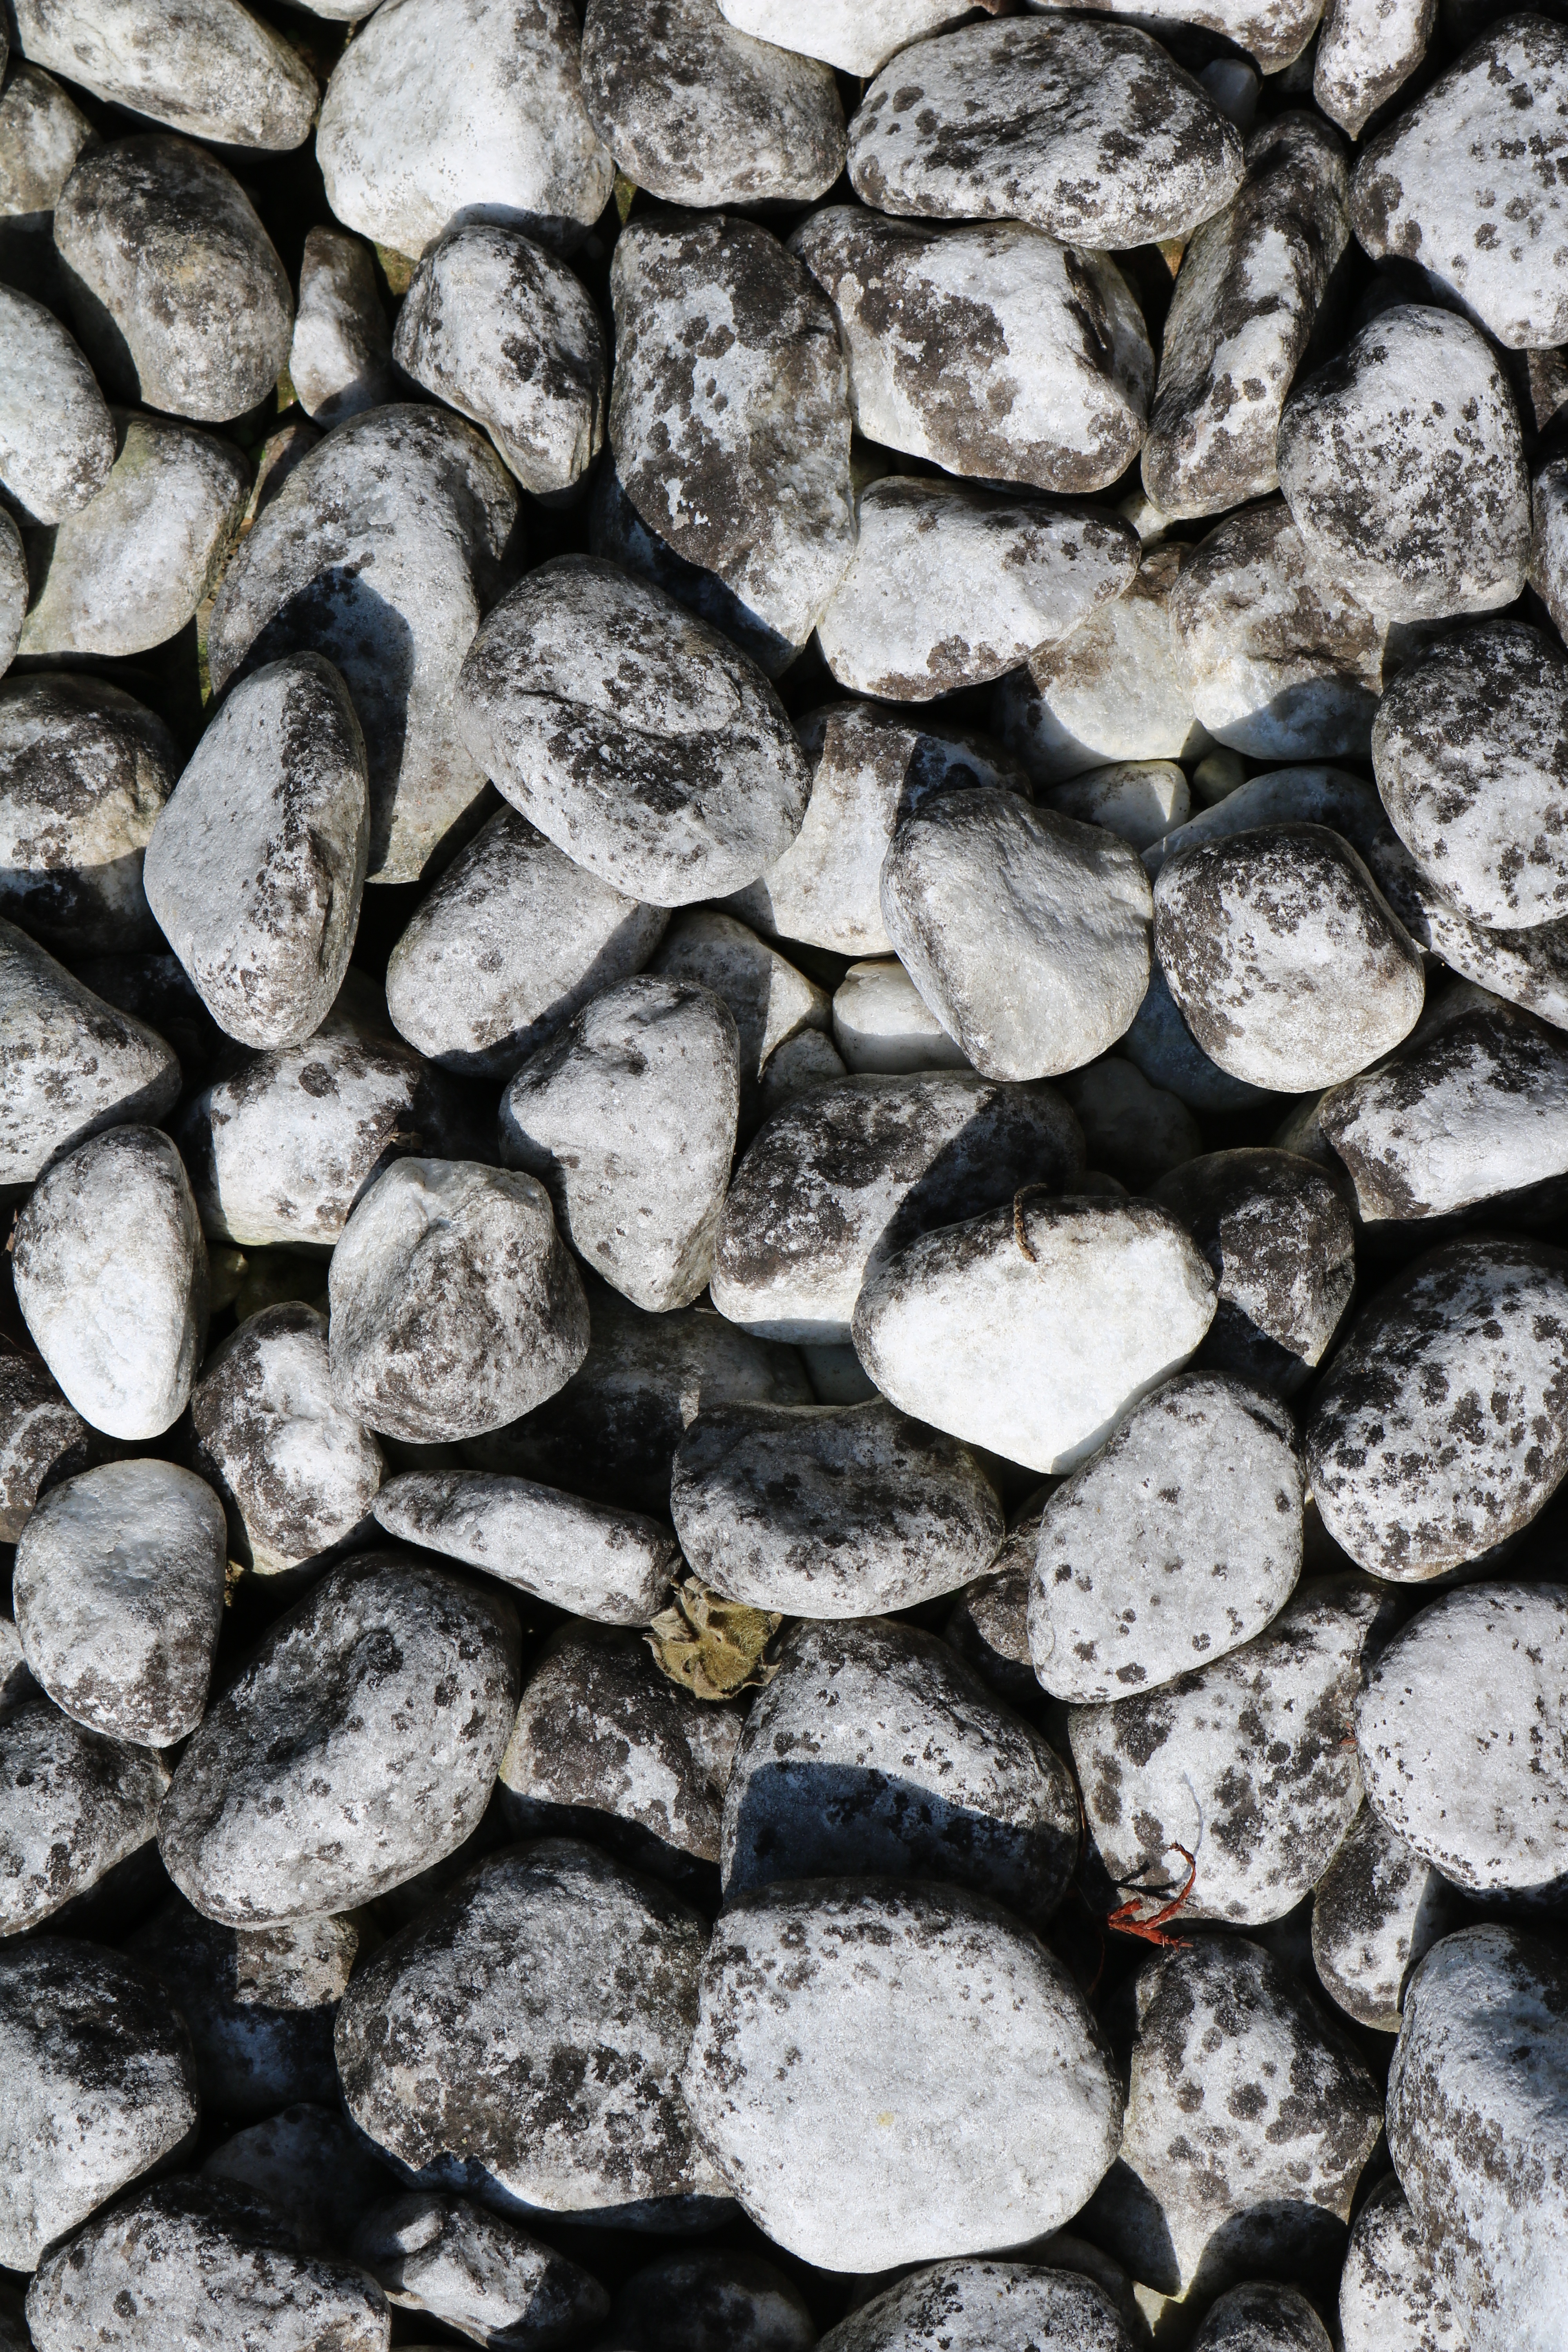
rock, black and white, wood, white, texture, trunk, cobblestone, wall, asphalt, pebble, soil, gray, stone wall, black, monochrome, material, stones, rubble, gravel, road surface